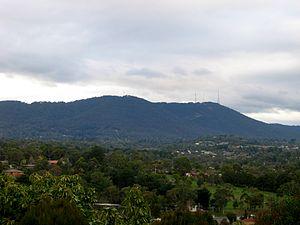
Les monts Dandenong sont une chaîne de montagnes de basse altitude, culminant à 633 mètres au mont Dandenong, à l'est de Melbourne, dans l'État de Victoria, en Australie.
Le parc national de la chaîne Dandenong est un parc national situé au Victoria en Australie à 38 km à l'est de Melbourne.